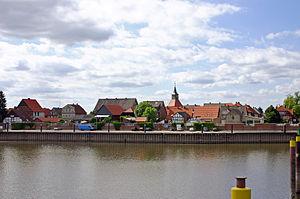
Schnackenburg est une commune allemande de Basse-Saxe dans l'Arrondissement de Lüchow-Dannenberg.